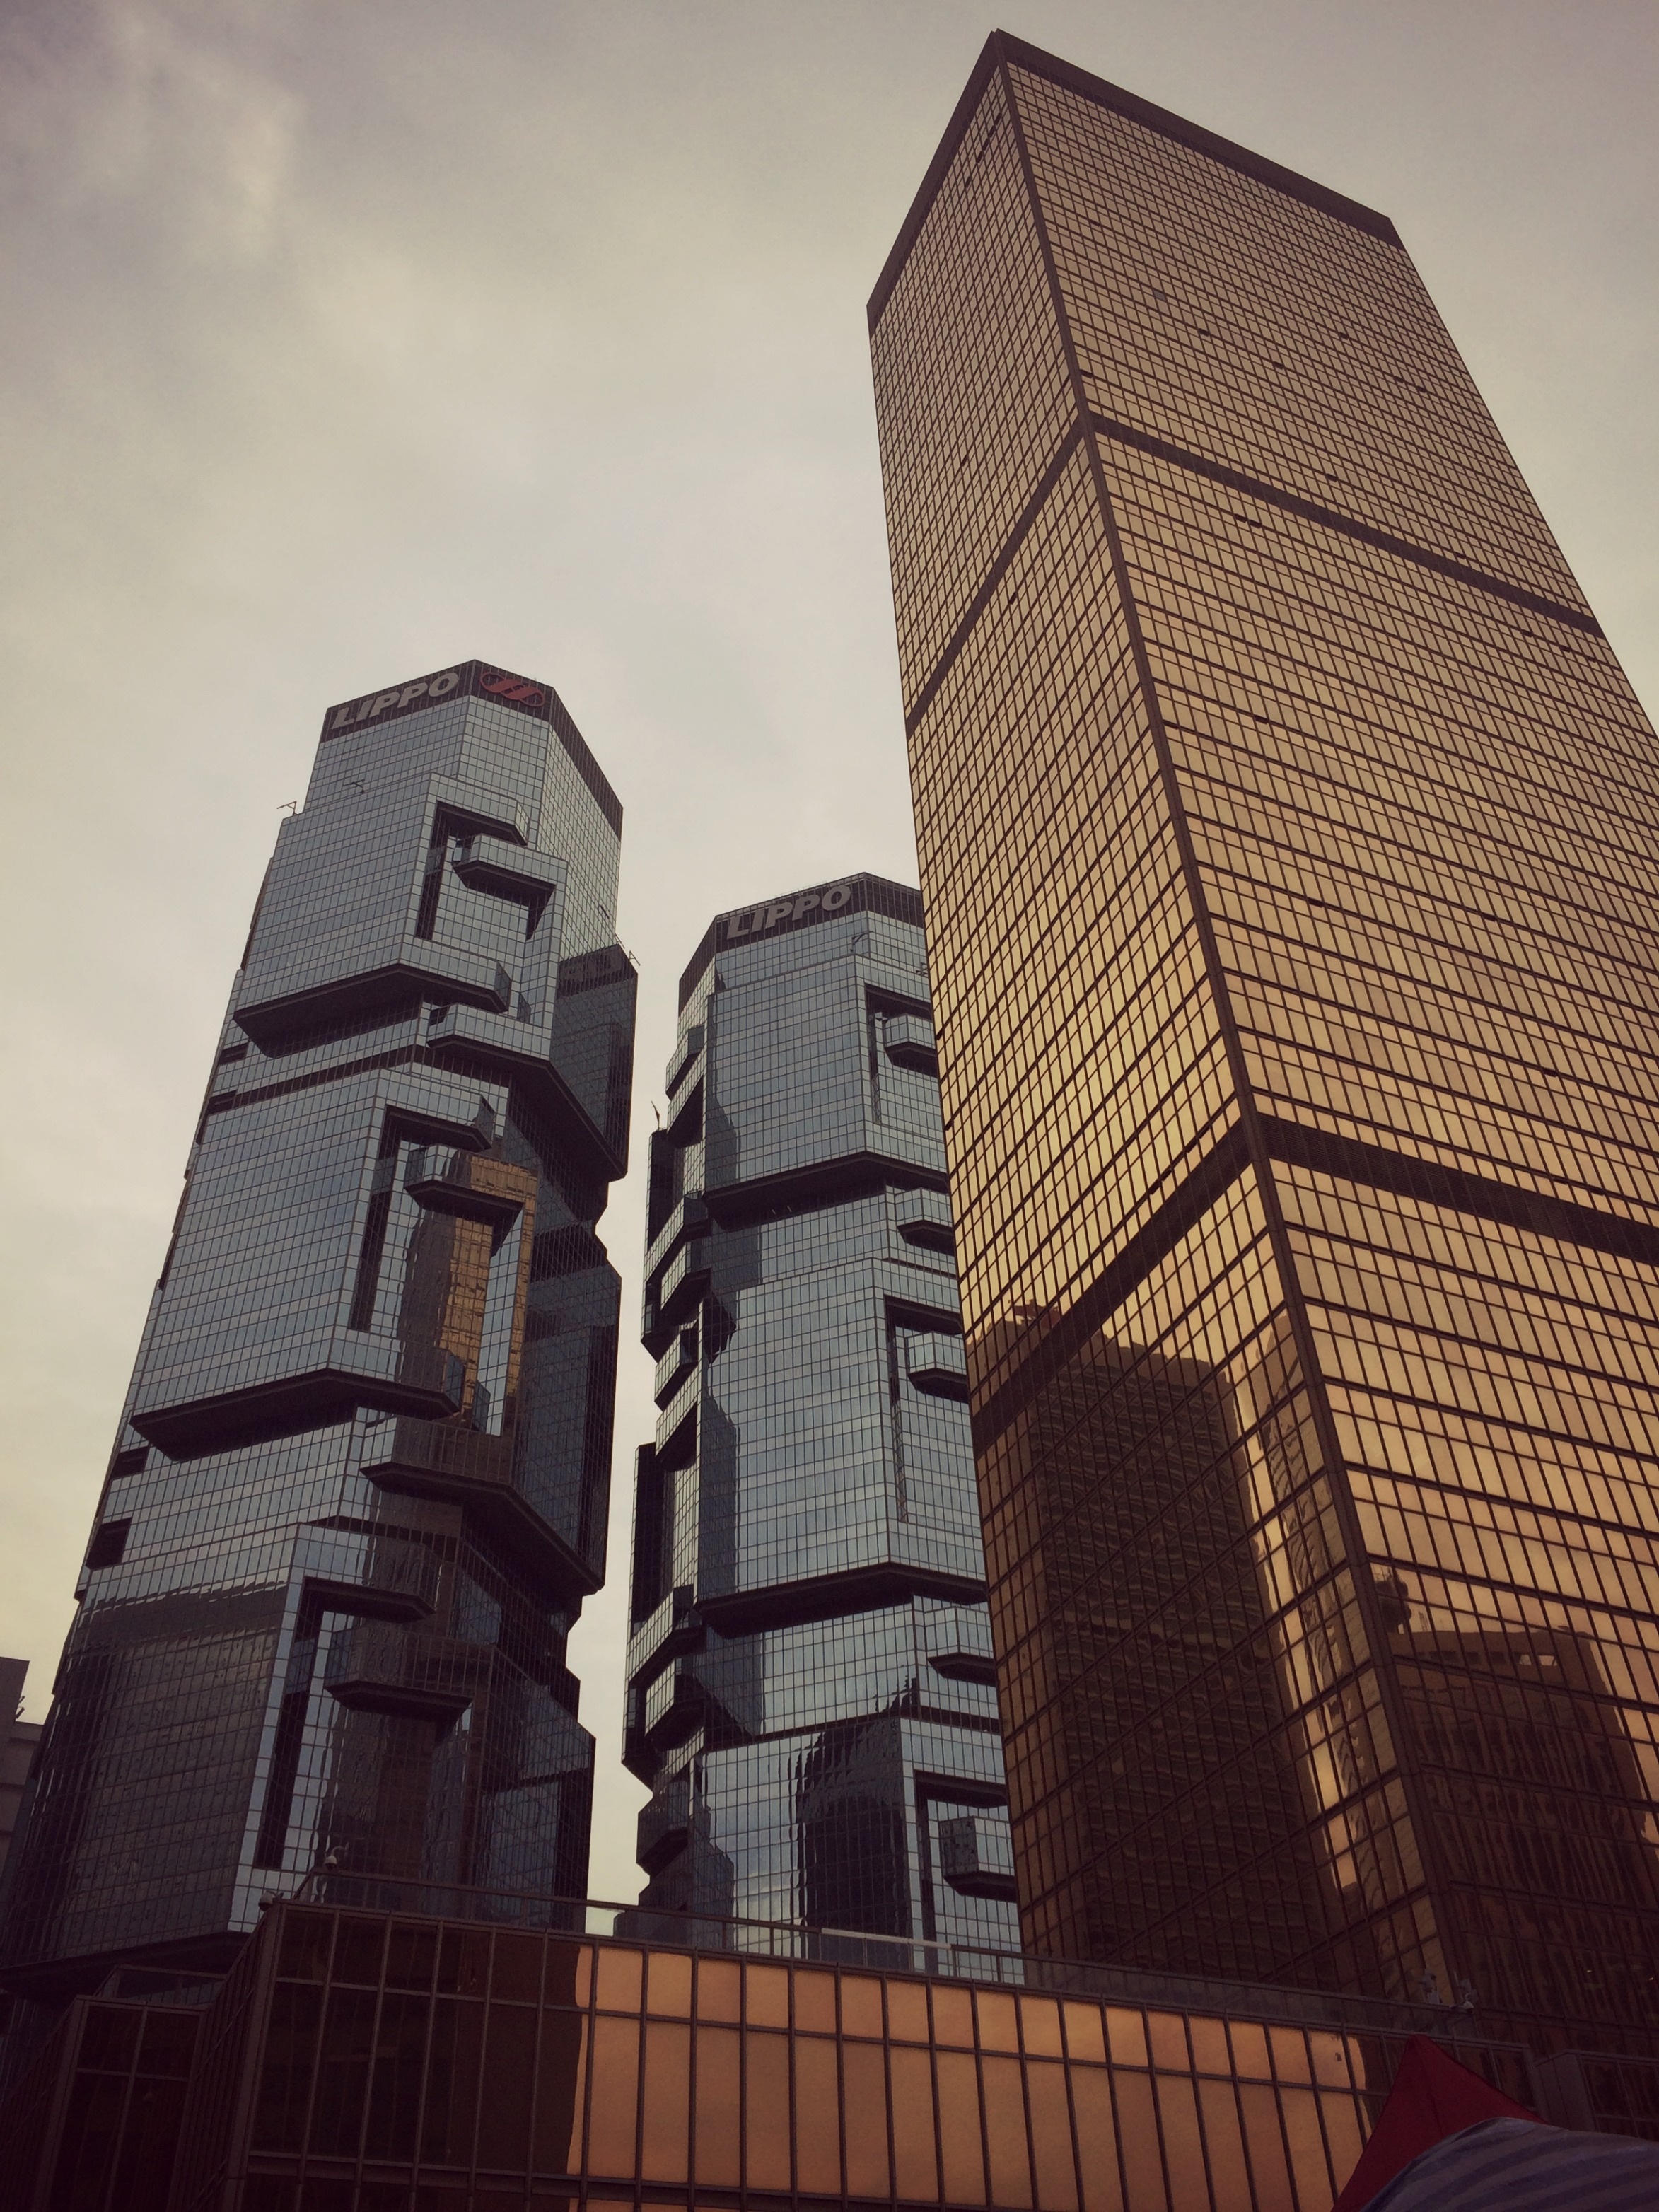
architecture, skyline, city, skyscraper, urban, cityscape, downtown, tower, landmark, facade, tower block, hong kong, buildings, towers, shape, metropolis, urban area, human settlement, metropolitan area